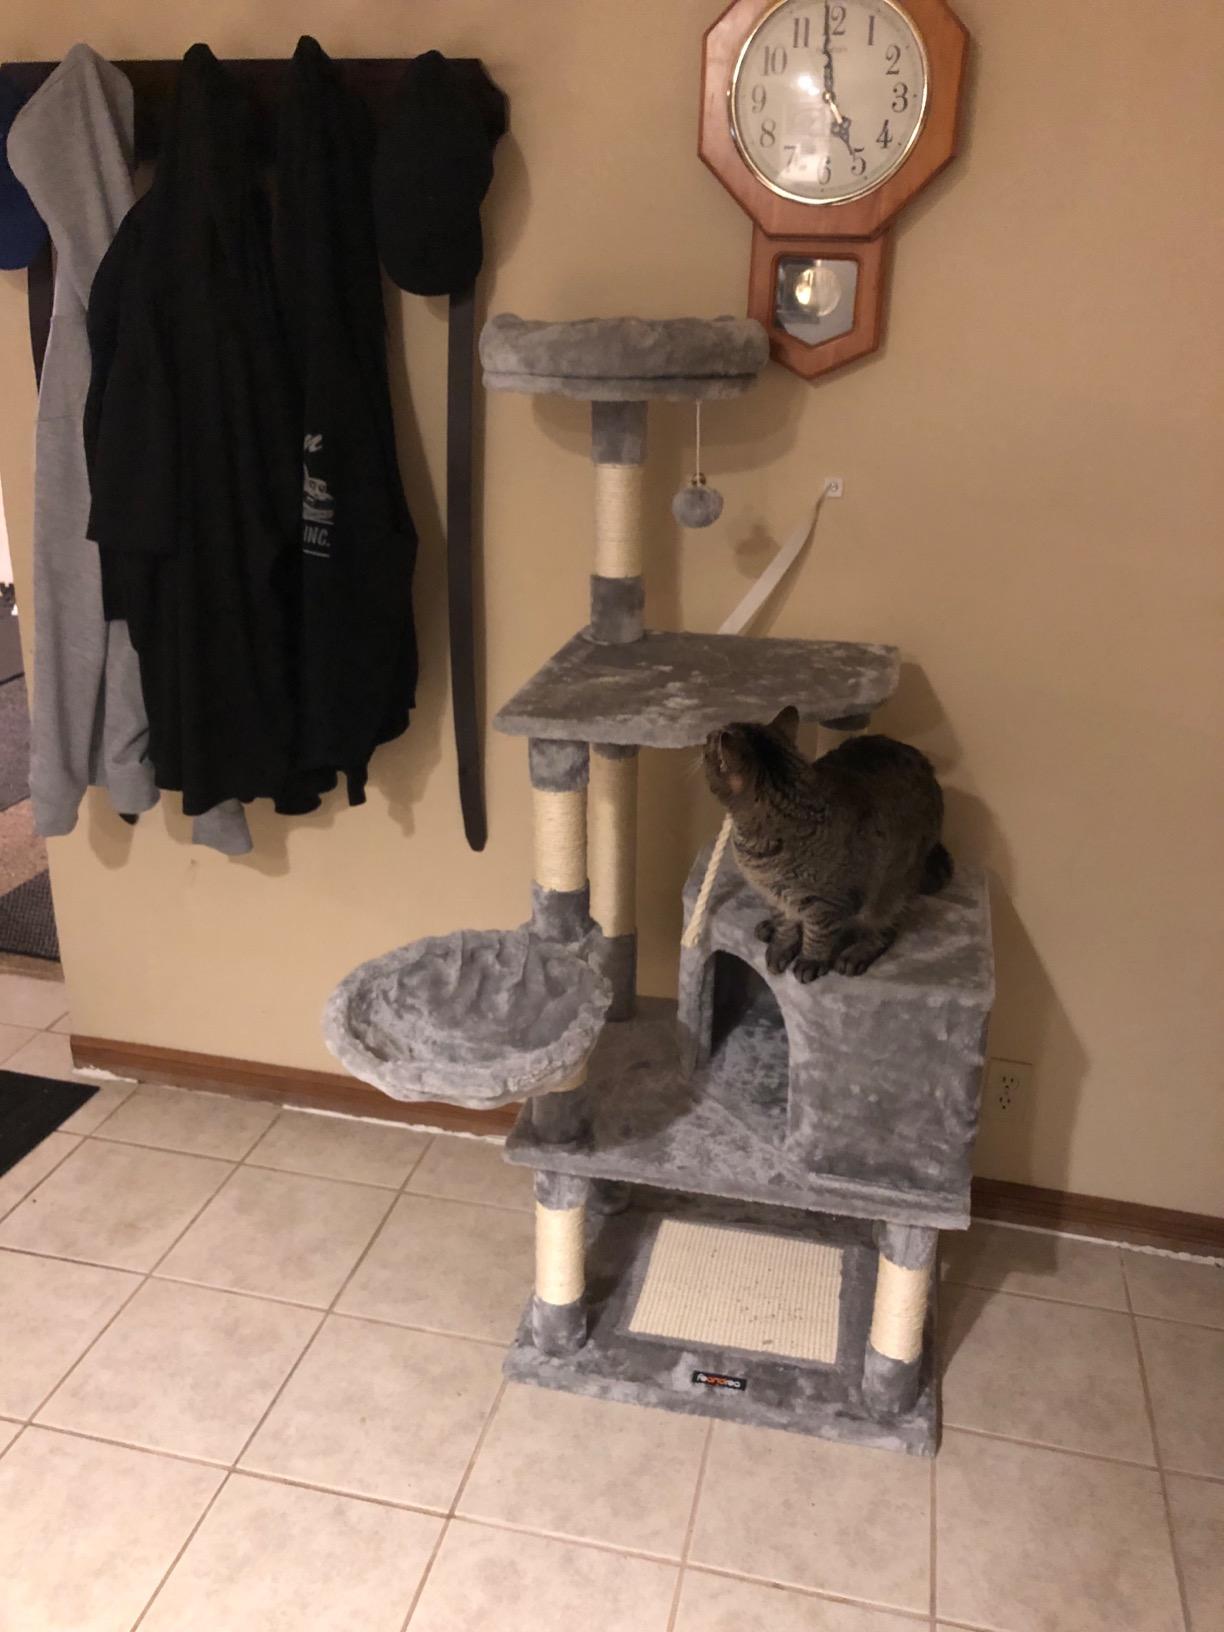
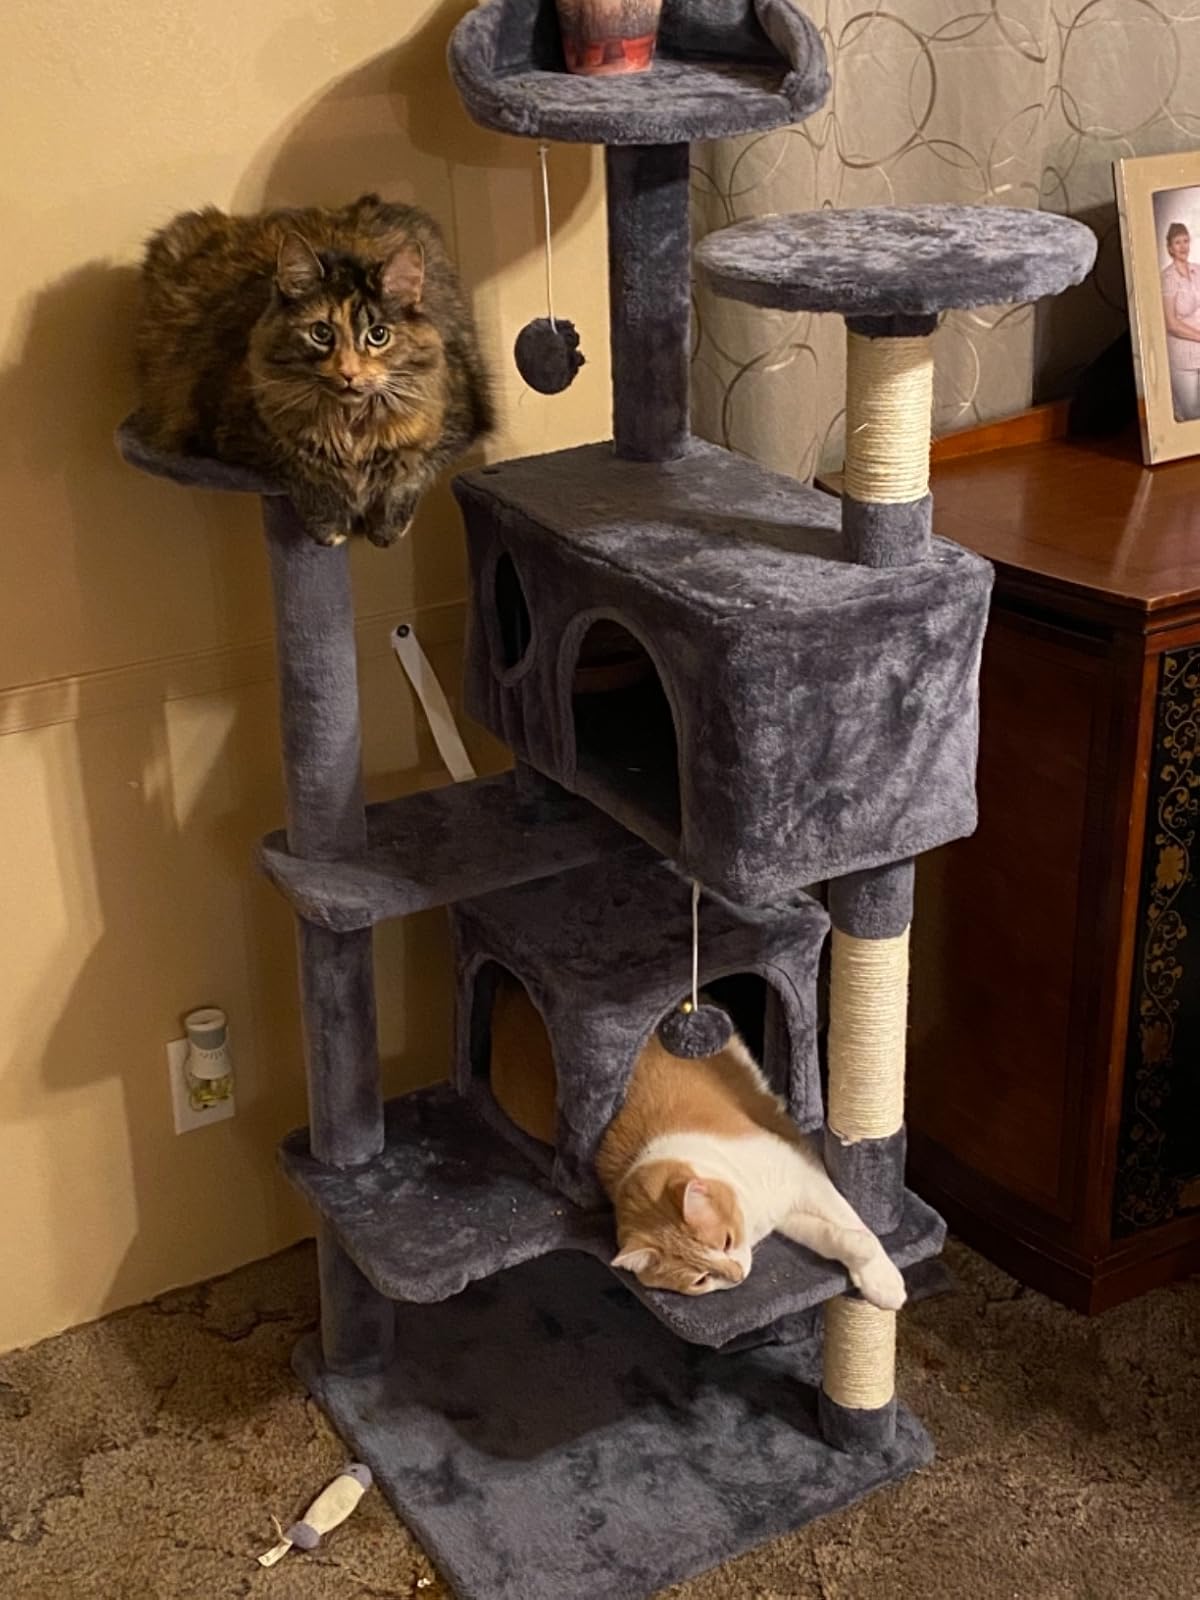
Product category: items_cat tree
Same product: no